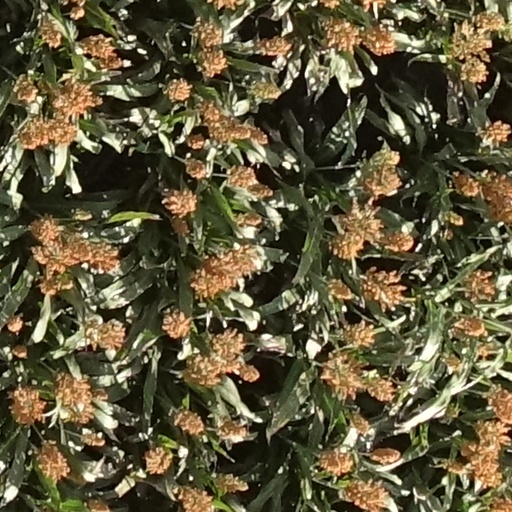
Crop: sorghum